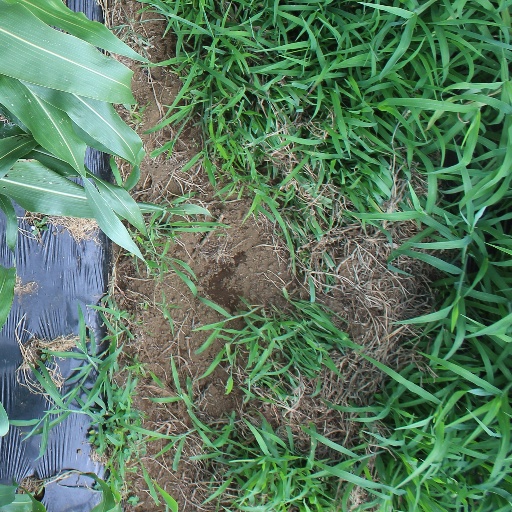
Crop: sorghum